Viktor Yanukovych (politician, born 1981)

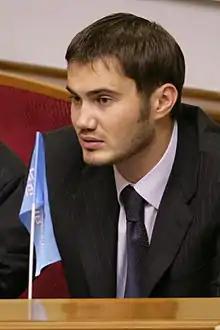

Viktor Viktorovych Yanukovych (16 July 1981 – 20 March 2015) was a Ukrainian politician and Member of Parliament. He was the son of former Ukrainian President Viktor Yanukovych.